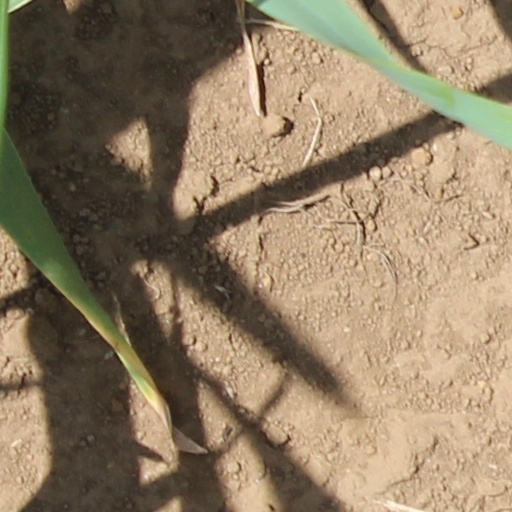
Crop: wheat